Spectrin repeat

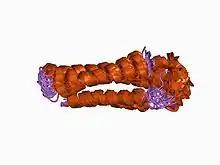
Structure of the spectrin repeat: a left-handed antiparallel triple-helical coiled-coil.

Spectrin repeats are found in several proteins involved in cytoskeletal structure. These include spectrin, alpha-actinin, dystrophin and more recently the plakin family. The spectrin repeat forms a three-helix bundle. These conform to the rules of the heptad repeat. Spectrin repeats give rise to linear proteins. This however may be due to sample bias in which linear and rigid structures are more amenable to crystallization. There are hints however, that some proteins harbouring spectrin repeats may also be flexible. This is most likely due to specifically evolved functional purposes.